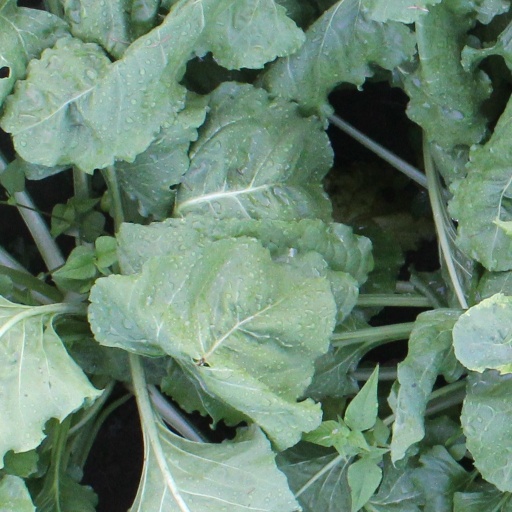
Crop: sugar beet